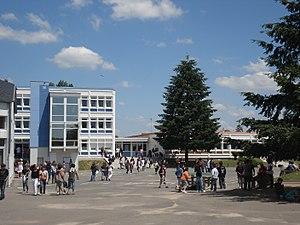
Cour du collège Blois-Vienne (juin 2009)
Chailles est une commune française située dans le département de Loir-et-Cher en région Centre-Val de Loire. Ses habitants s'appellent les Chaillois et les Chailloises.